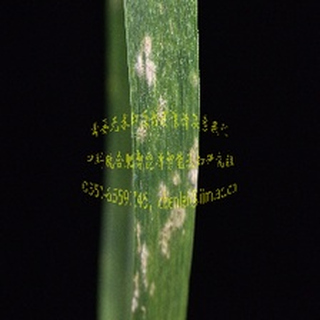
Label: wheat_mildew